Natural arch

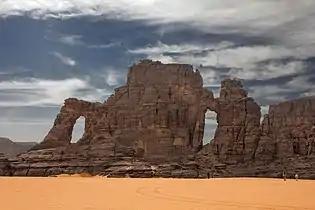
Natural arches in the La Cathedrale formation of Tadrart Rouge range, Algeria

Some natural bridges may look like arches, but they form in the path of streams that wear away and penetrate the rock. Pothole arches form by chemical weathering as water collects in natural depressions and eventually cuts through to the layer below.